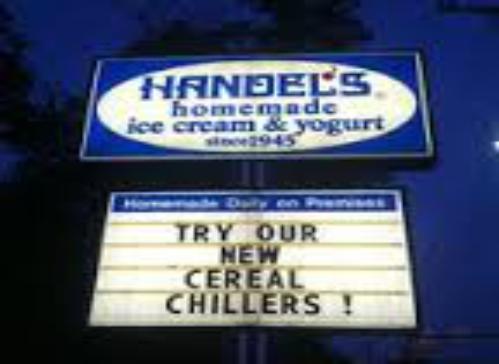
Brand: Handel's Homemade Ice Cream & Yogurt
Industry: Food